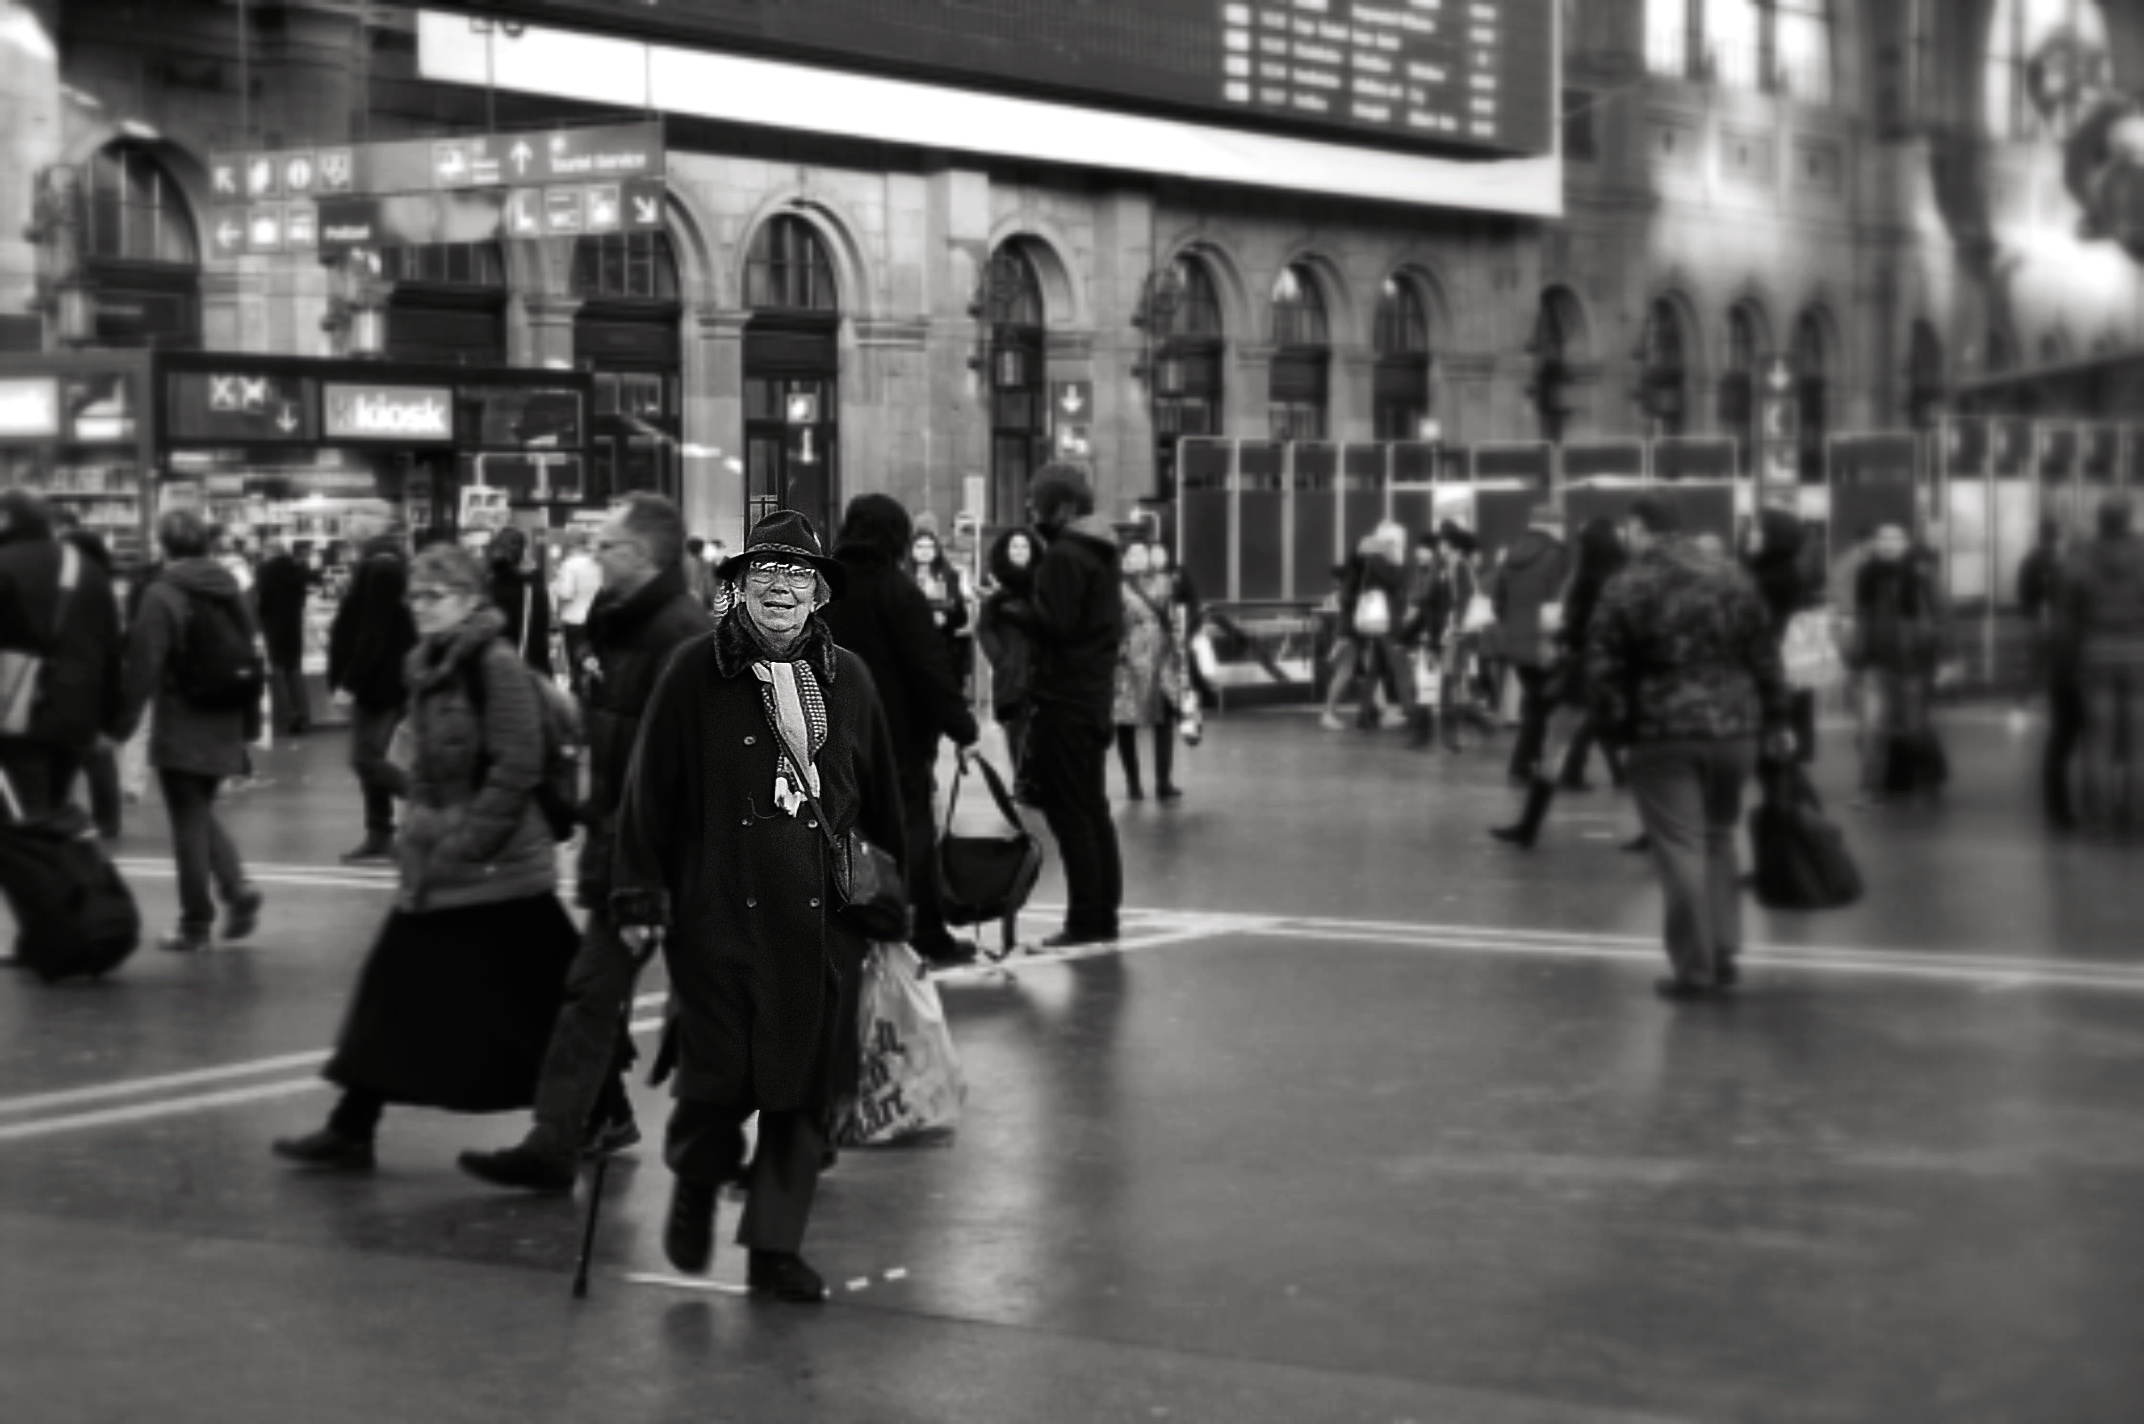
pedestrian, black and white, people, road, street, photography, crowd, nikon, monochrome, public transport, streetphotography, blackandwhite, candid, infrastructure, swiss, schweiz, switzerland, foto, zurich, blancoynegro, snapseed, schwarzundweiss, streetscene, mainstation, sbb, thomas8047, d300s, streetphotographer, streetartstreetlife, 175528, hb, streetartz ri, monochrome photography